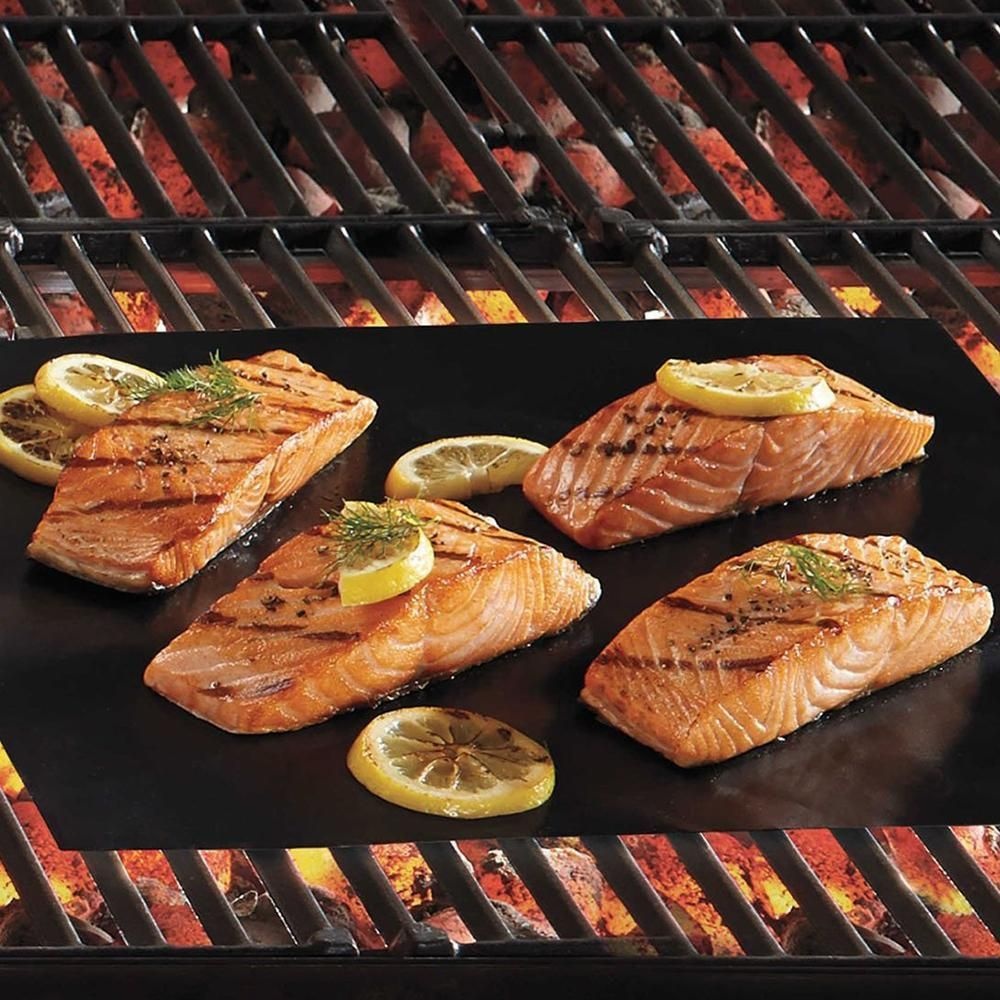
BowLift | Non-stick BBQ grill mat
😍Limited sale 😍 Characteristics: 100% food safe - Our mats meet the EU regulations of the LFGB as well as the strict American requirements of the Food and Drug Administration (FDA). The grill mats are particularly large at 40 x 33 cm and fit on any grid or baking tray. If they are too large, they can easily be cut with scissors or a sharp knife. High quality - The mats are made of Teflon-coated silicone. Extremely robust and durable. Thickness of 0.2 mm. The high weight of 42 grams per mat is also an indicator of the high quality of the mats. Resists temperatures above 300 degrees, Never burn again. Grilling and baking without fats and oils makes eating easier and healthier. Perfect for all barbecue specialities - whether meat, burgers, poultry, fish, vegetables, steak, sausages. Please do not use metal cutlery, but wood or plastic to avoid damaging the non-stick coating of the mats. The mats can be used in all types of grills and also in the oven. Easy to clean - The grill stays clean and the mats are very easy to clean with soap and water (dishwasher safe). No more grease drips on the grill and no meat can fall off the grill. Specification: Material: teflon Item size: 40x33 cm, thickness = 0.2 cm Color: black & gold Weight: 42g PACKAGE INCLUDES: 2/4 *Antihaft BBQ Grillmatte 40x33 cm
Brand: BowLift
Category: Home & Garden > Kitchen & Dining > Kitchen Appliance Accessories > Outdoor Grill Accessories > Outdoor Grill Spits & Baskets > Outdoor Grill Baskets